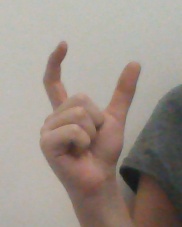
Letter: nun